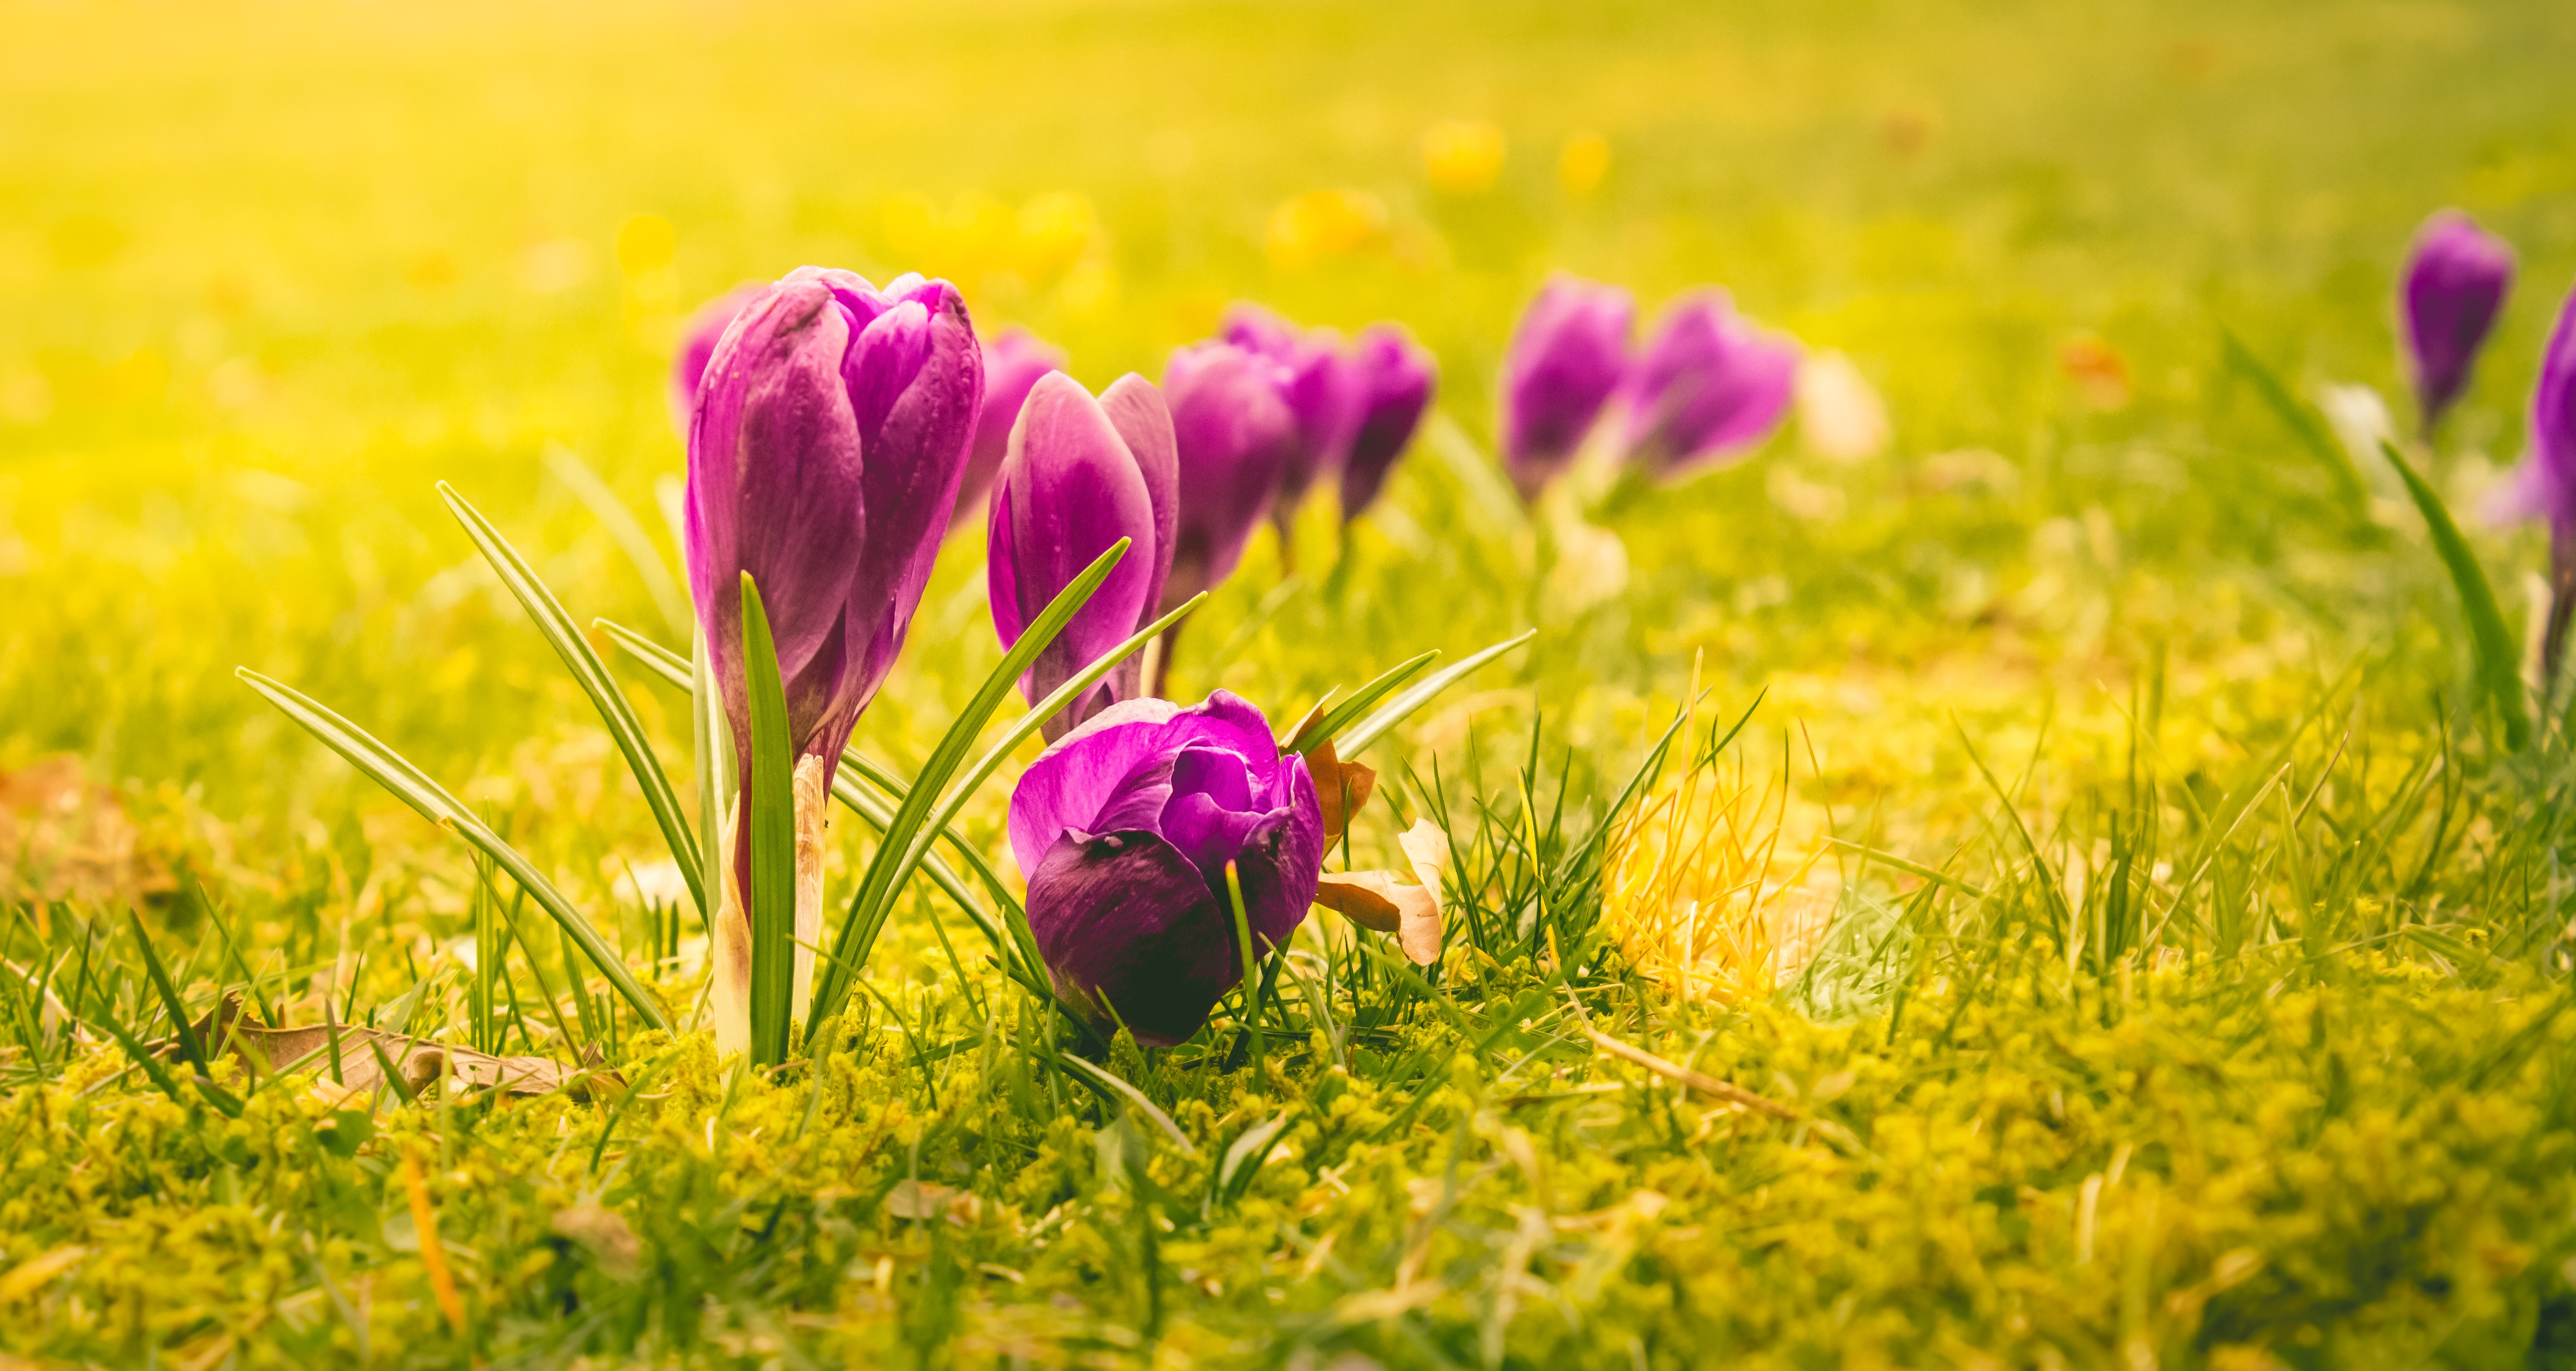
nature, grass, blossom, plant, field, lawn, meadow, prairie, sunlight, flower, purple, petal, bloom, spring, macro, autumn, yellow, garden, close, flora, wildflower, grassland, violet, poppy, crocus, spring crocus, spring flower, macro photography, fr hlingsanfang, flowering plant, grass family, land plant